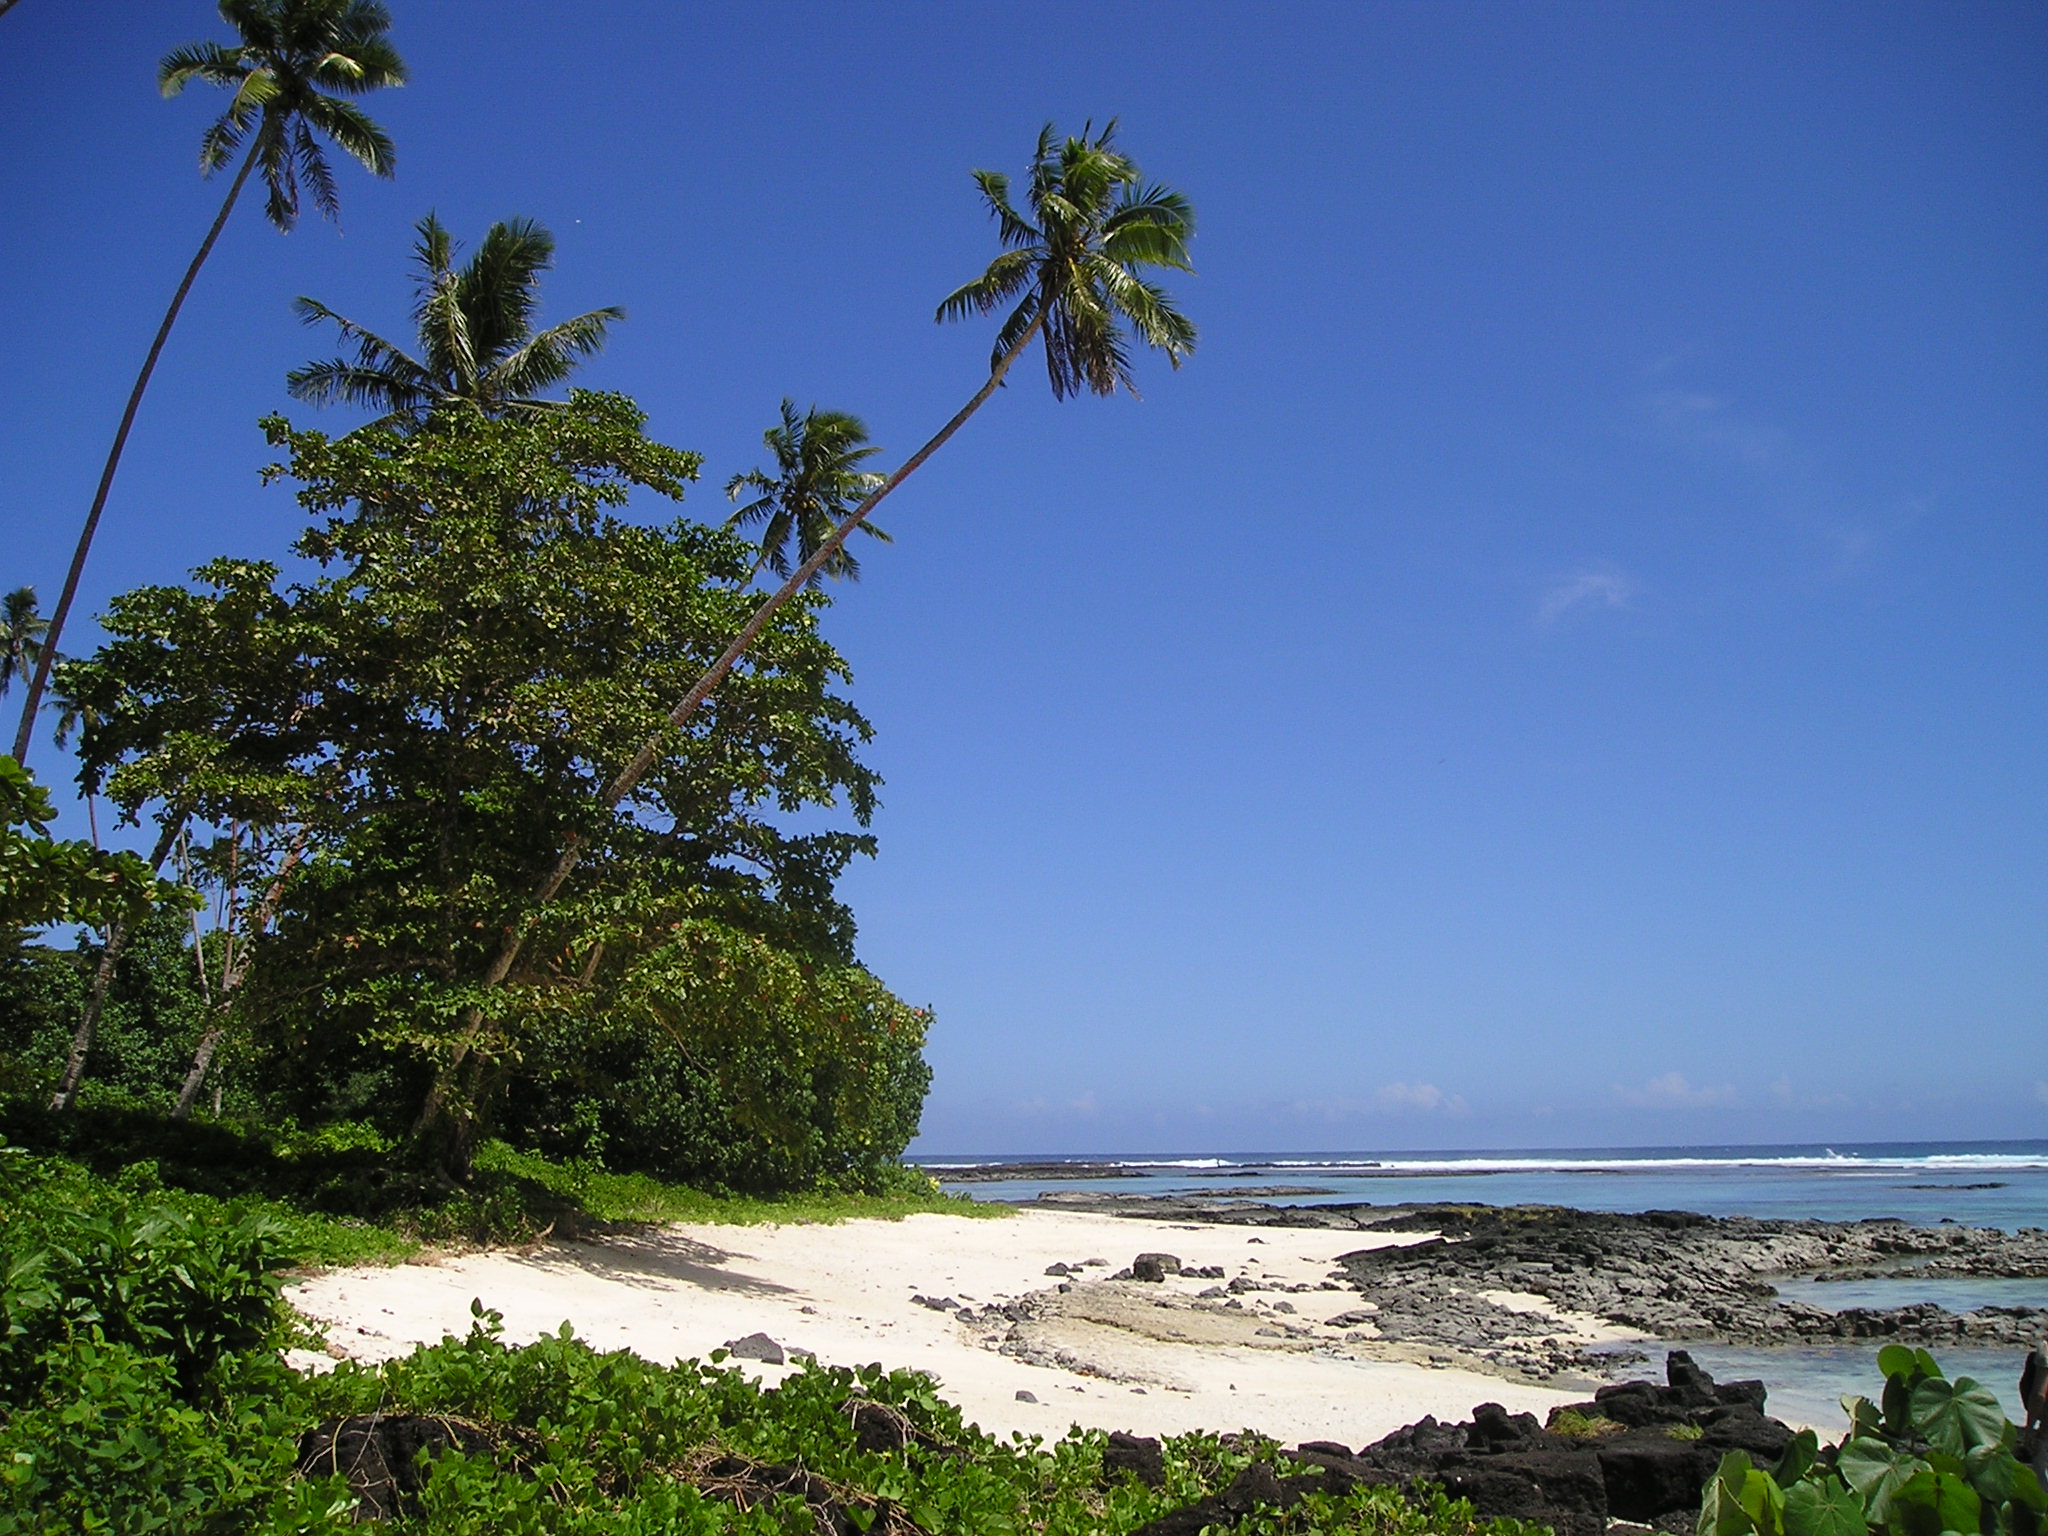
beach, sea, coast, tree, nature, ocean, sky, shore, vacation, cliff, cove, bay, island, terrain, body of water, caribbean, exotic, palm trees, tropics, cape, landform, sand beach, beautiful beach, south sea, geographical feature, woody plant, arecales, samoa